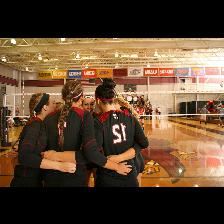
Label: Human